Postage stamps and postal history of Burkina Faso

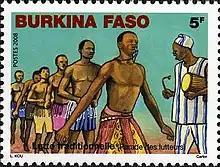
A 2008 stamp of Burkina Faso showing traditional wrestling

This is a survey of the postage stamps and postal history of Burkina Faso, known as Upper Volta until July 1984.